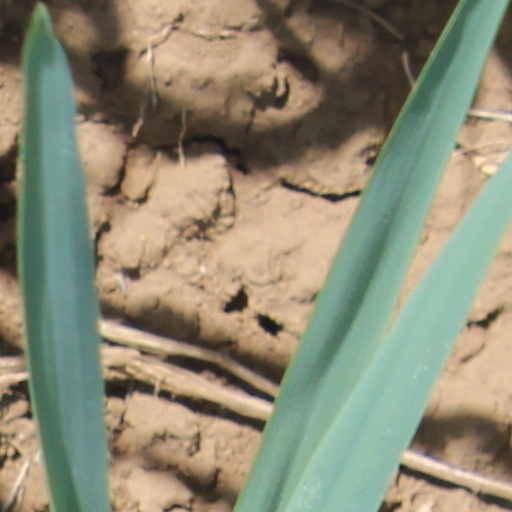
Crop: wheat